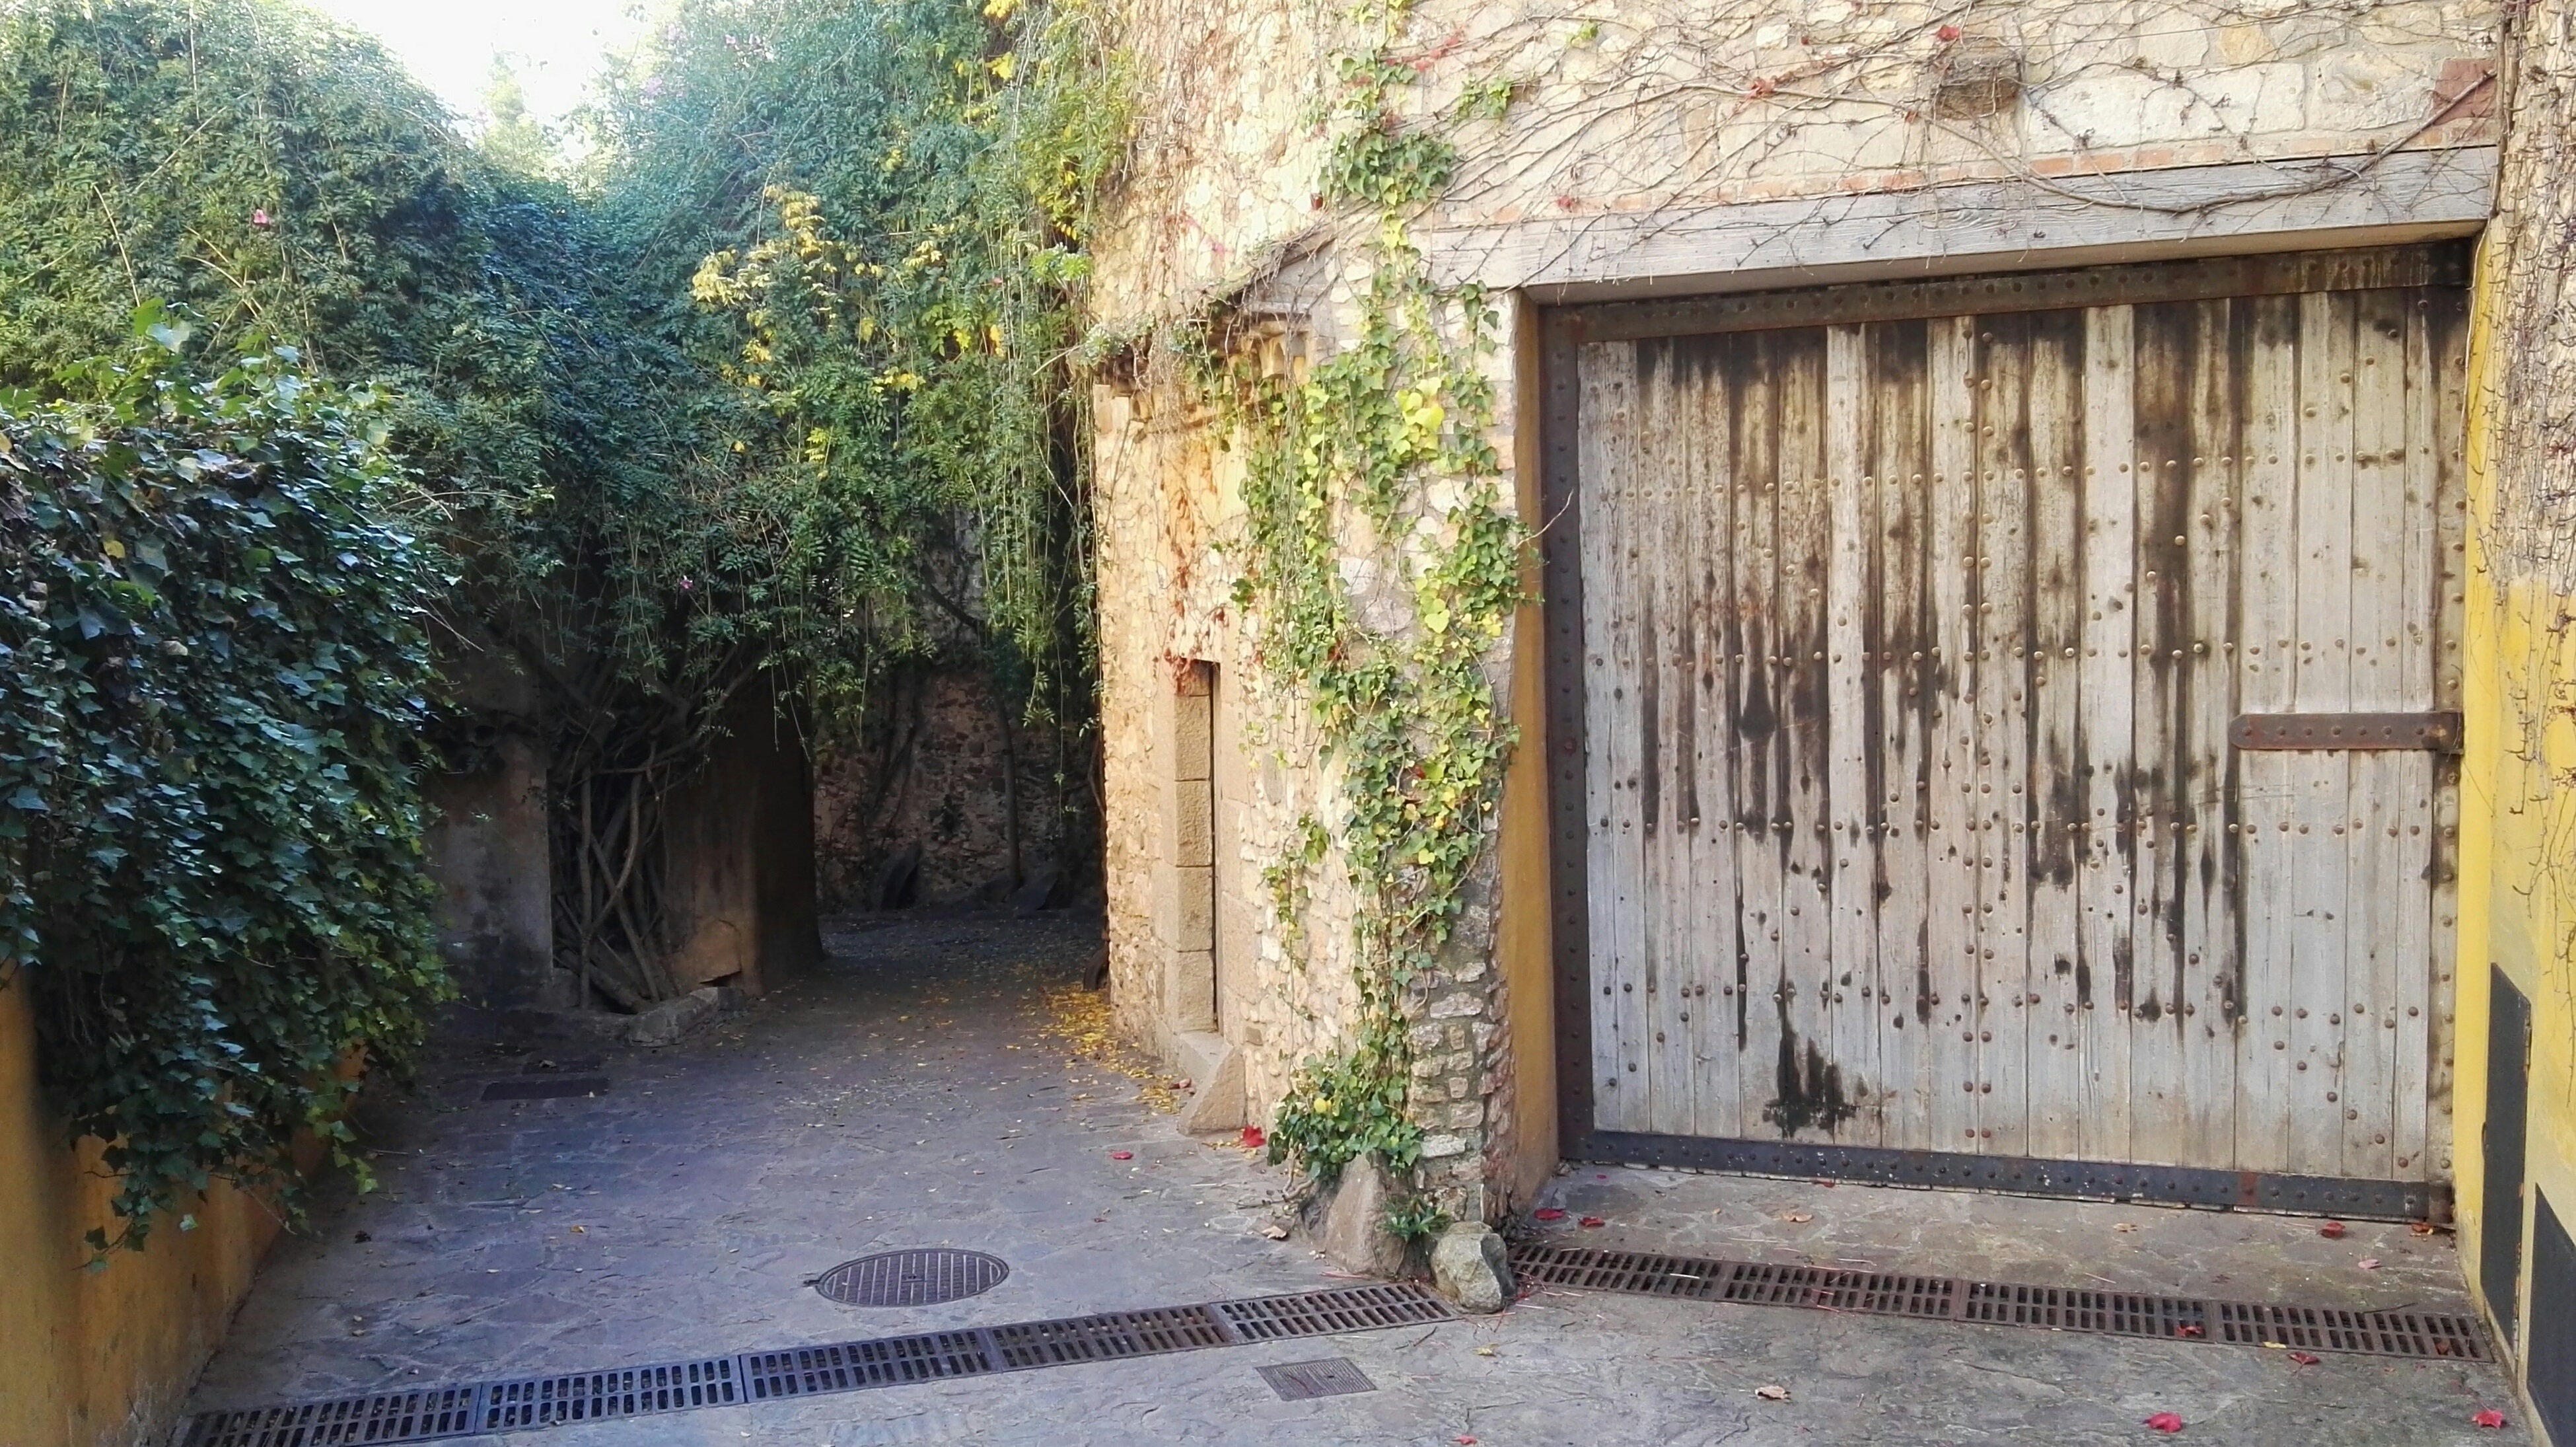
house, building, alley, home, village, cottage, property, courtyard, estate, hacienda, real estate